Cheltenham Town Hall

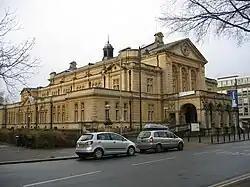
Cheltenham Town Hall

Cheltenham Town Hall is an early-20th century assembly room in Cheltenham, England. Unlike most town halls, it is a public venue and not the seat of the borough council, which is housed in the nearby Municipal Offices. It is a Grade II listed building.